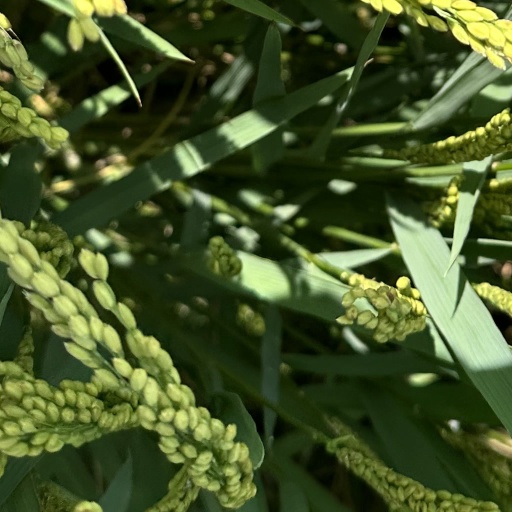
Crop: rice